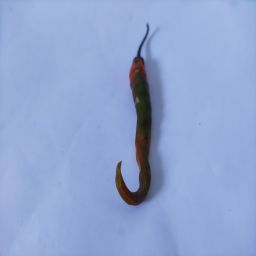
Crop: Chile Pepper
Quality: Old